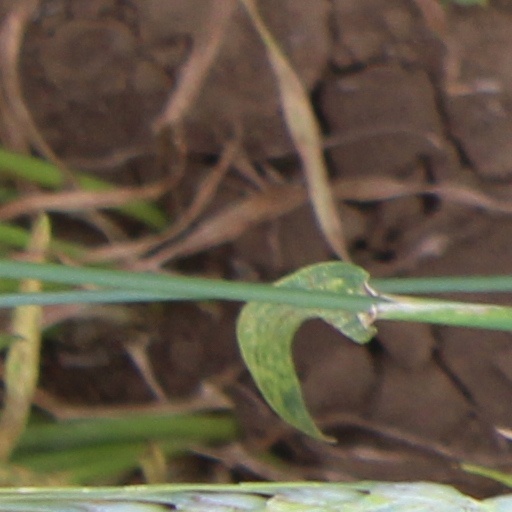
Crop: wheat